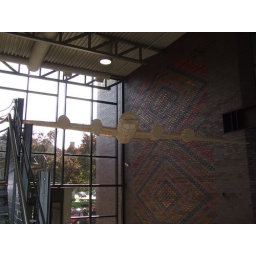
plane in library lobby